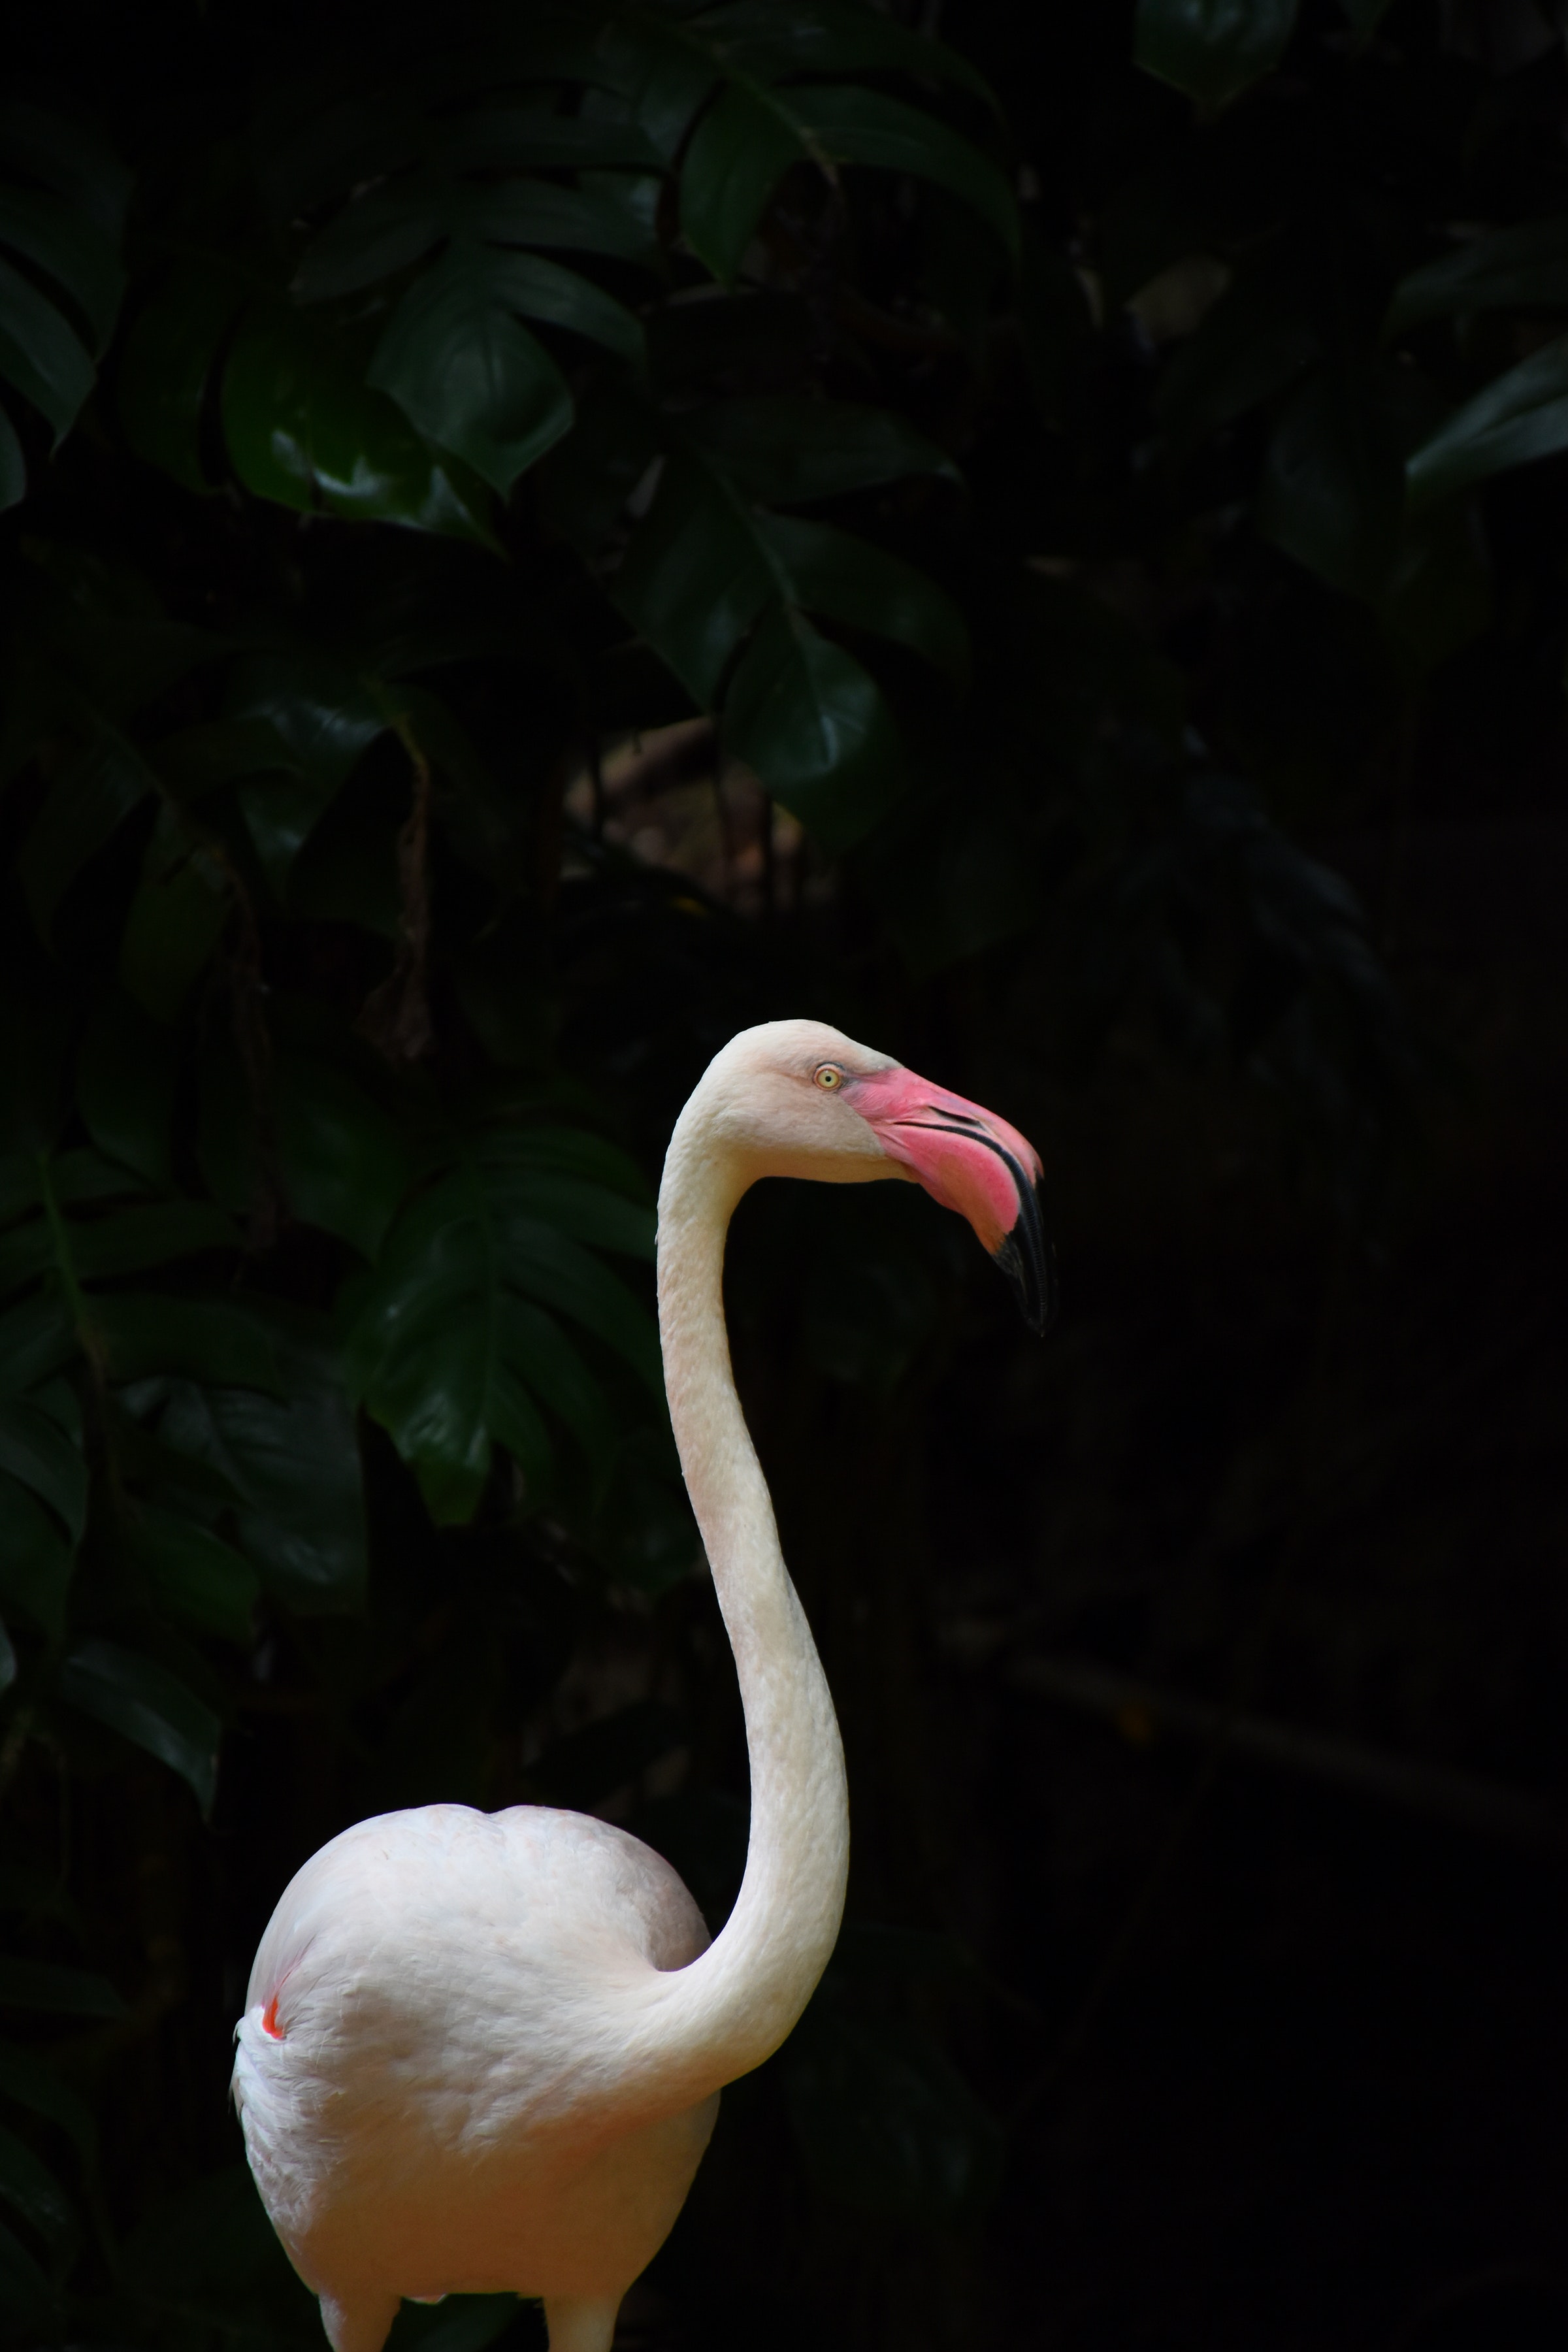
bird, flamingo, greater flamingo, water bird, pink, beak, wildlife, organism, plant, neck